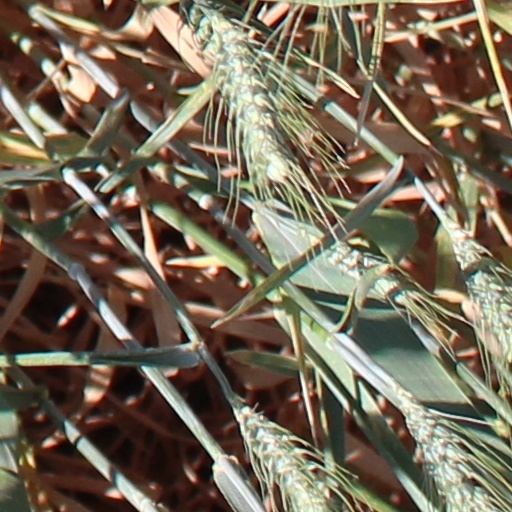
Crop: wheat